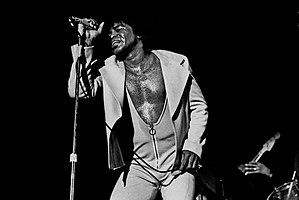
Young Americans est le neuvième album studio de David Bowie, sorti en mars 1975 chez RCA Records.